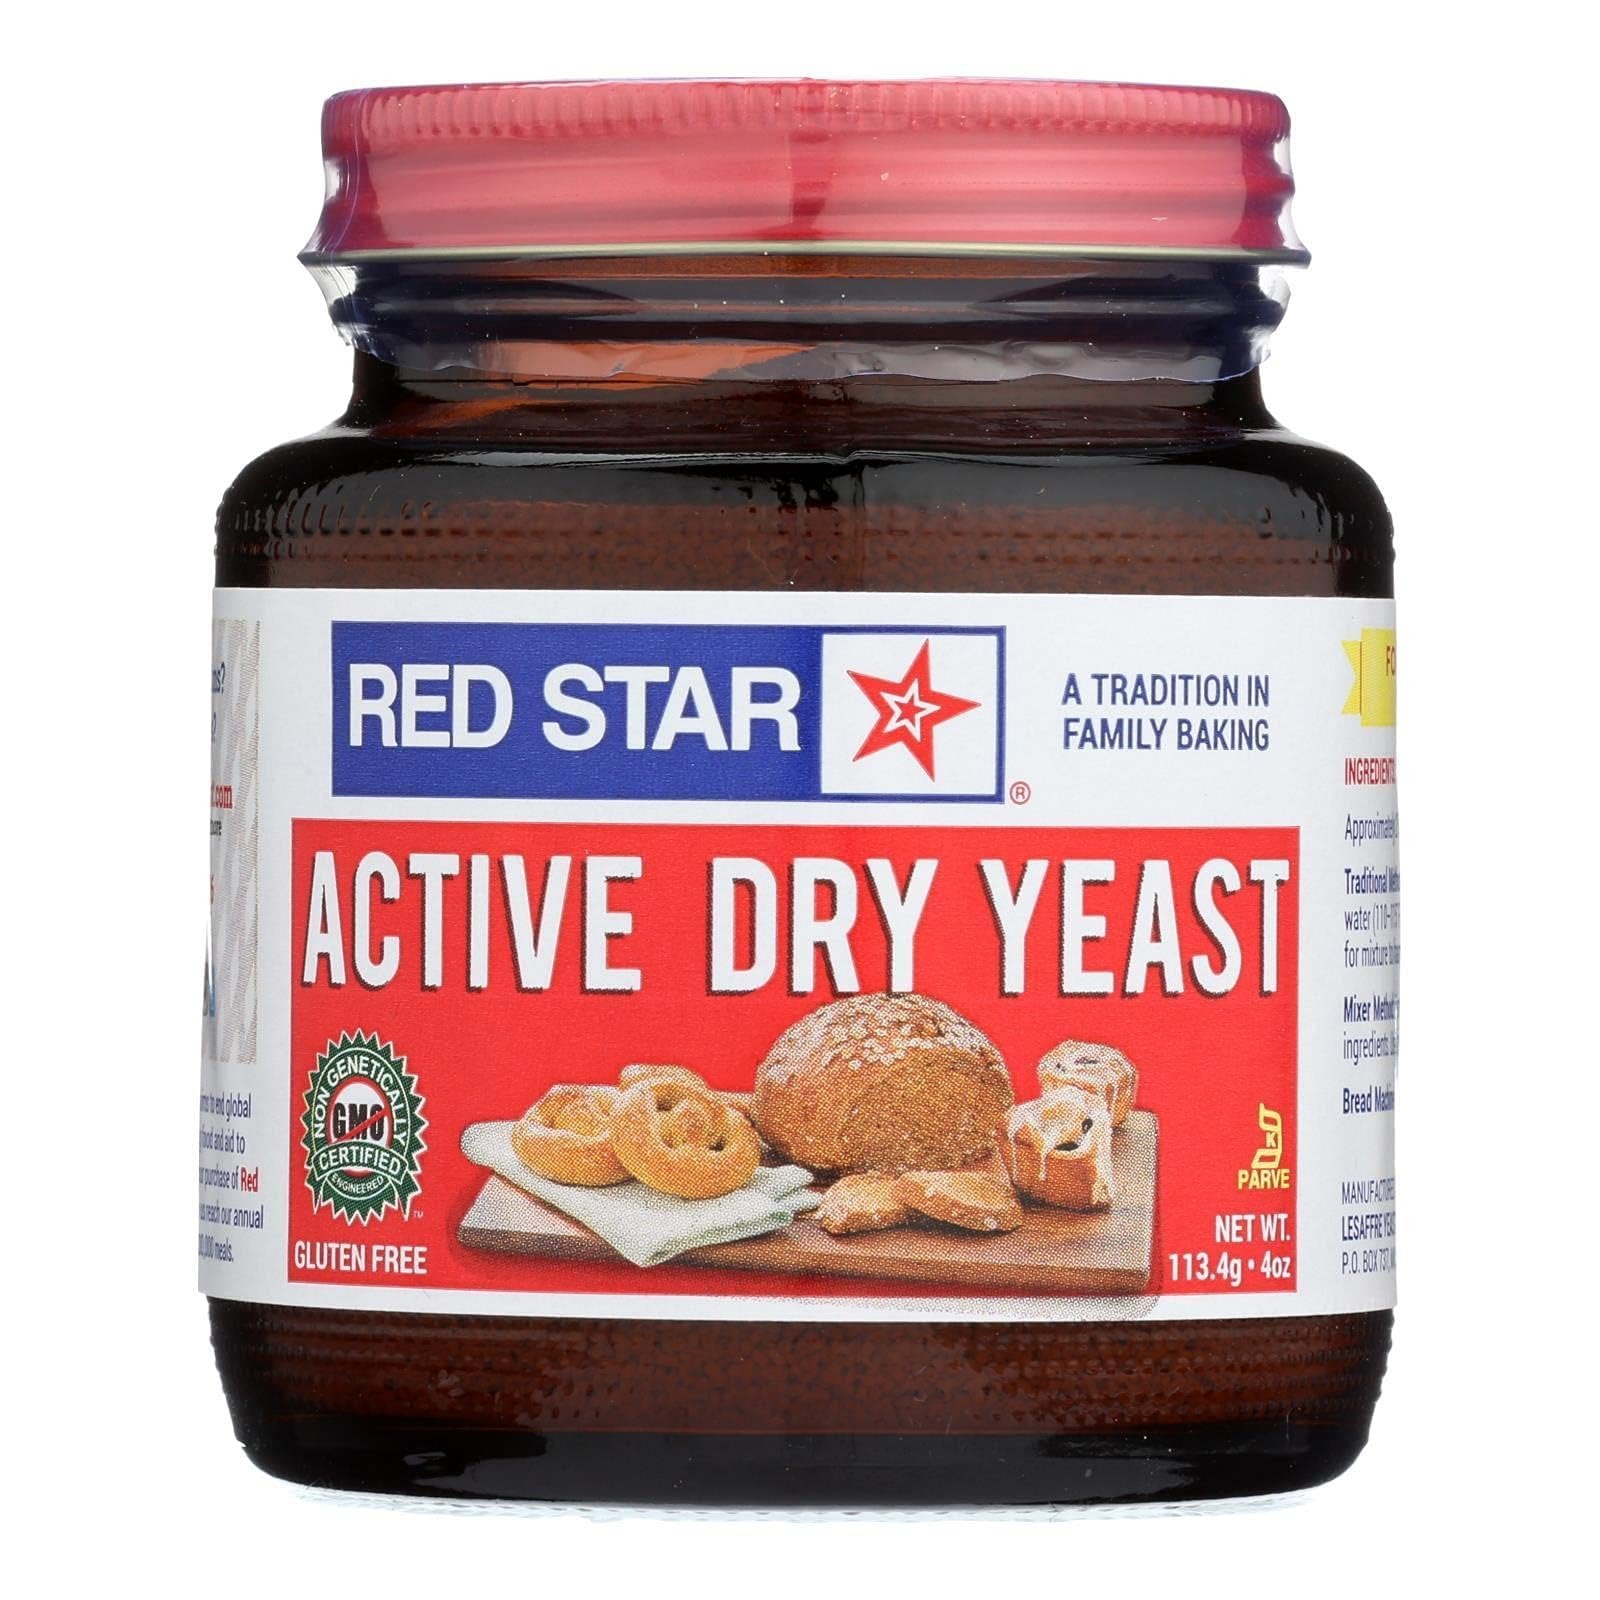
Item Name: Red Star Active Dry Yeast Baking Powder 4 oz (Pack of 12)
Bullet Point 1: Red Star Active Dry Yeast Baking Powder 4 oz (Pack of 12)
Bullet Point 2: 4 oz
Value: 48.0
Unit: Ounce

Price: 5.64